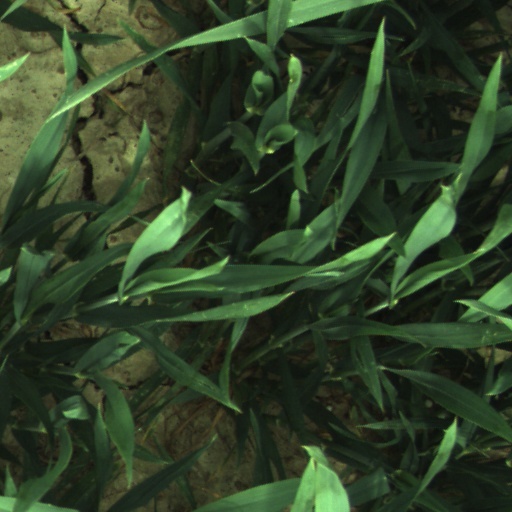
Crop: wheat